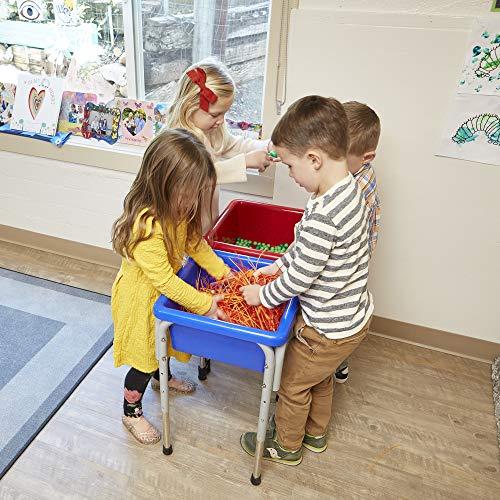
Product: ECR4Kids ELR-12401 Assorted Colors Sand and Water Adjustable Activity Play Table Center with Lids, Square (2-Station)
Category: Toys & Games | Sports & Outdoor Play | Sand & Water Tables
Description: Sand and water play centre.
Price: $89.99
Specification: ASIN:B006XQ6UUE|ShippingWeight:22.4pounds(Viewshippingratesandpolicies)|DateFirstAvailable:January15,2012